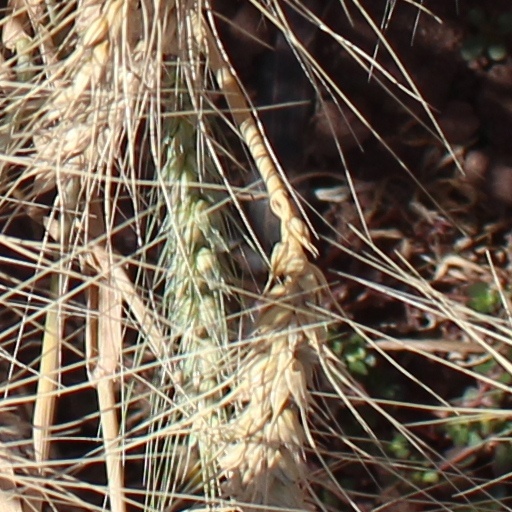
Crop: wheat